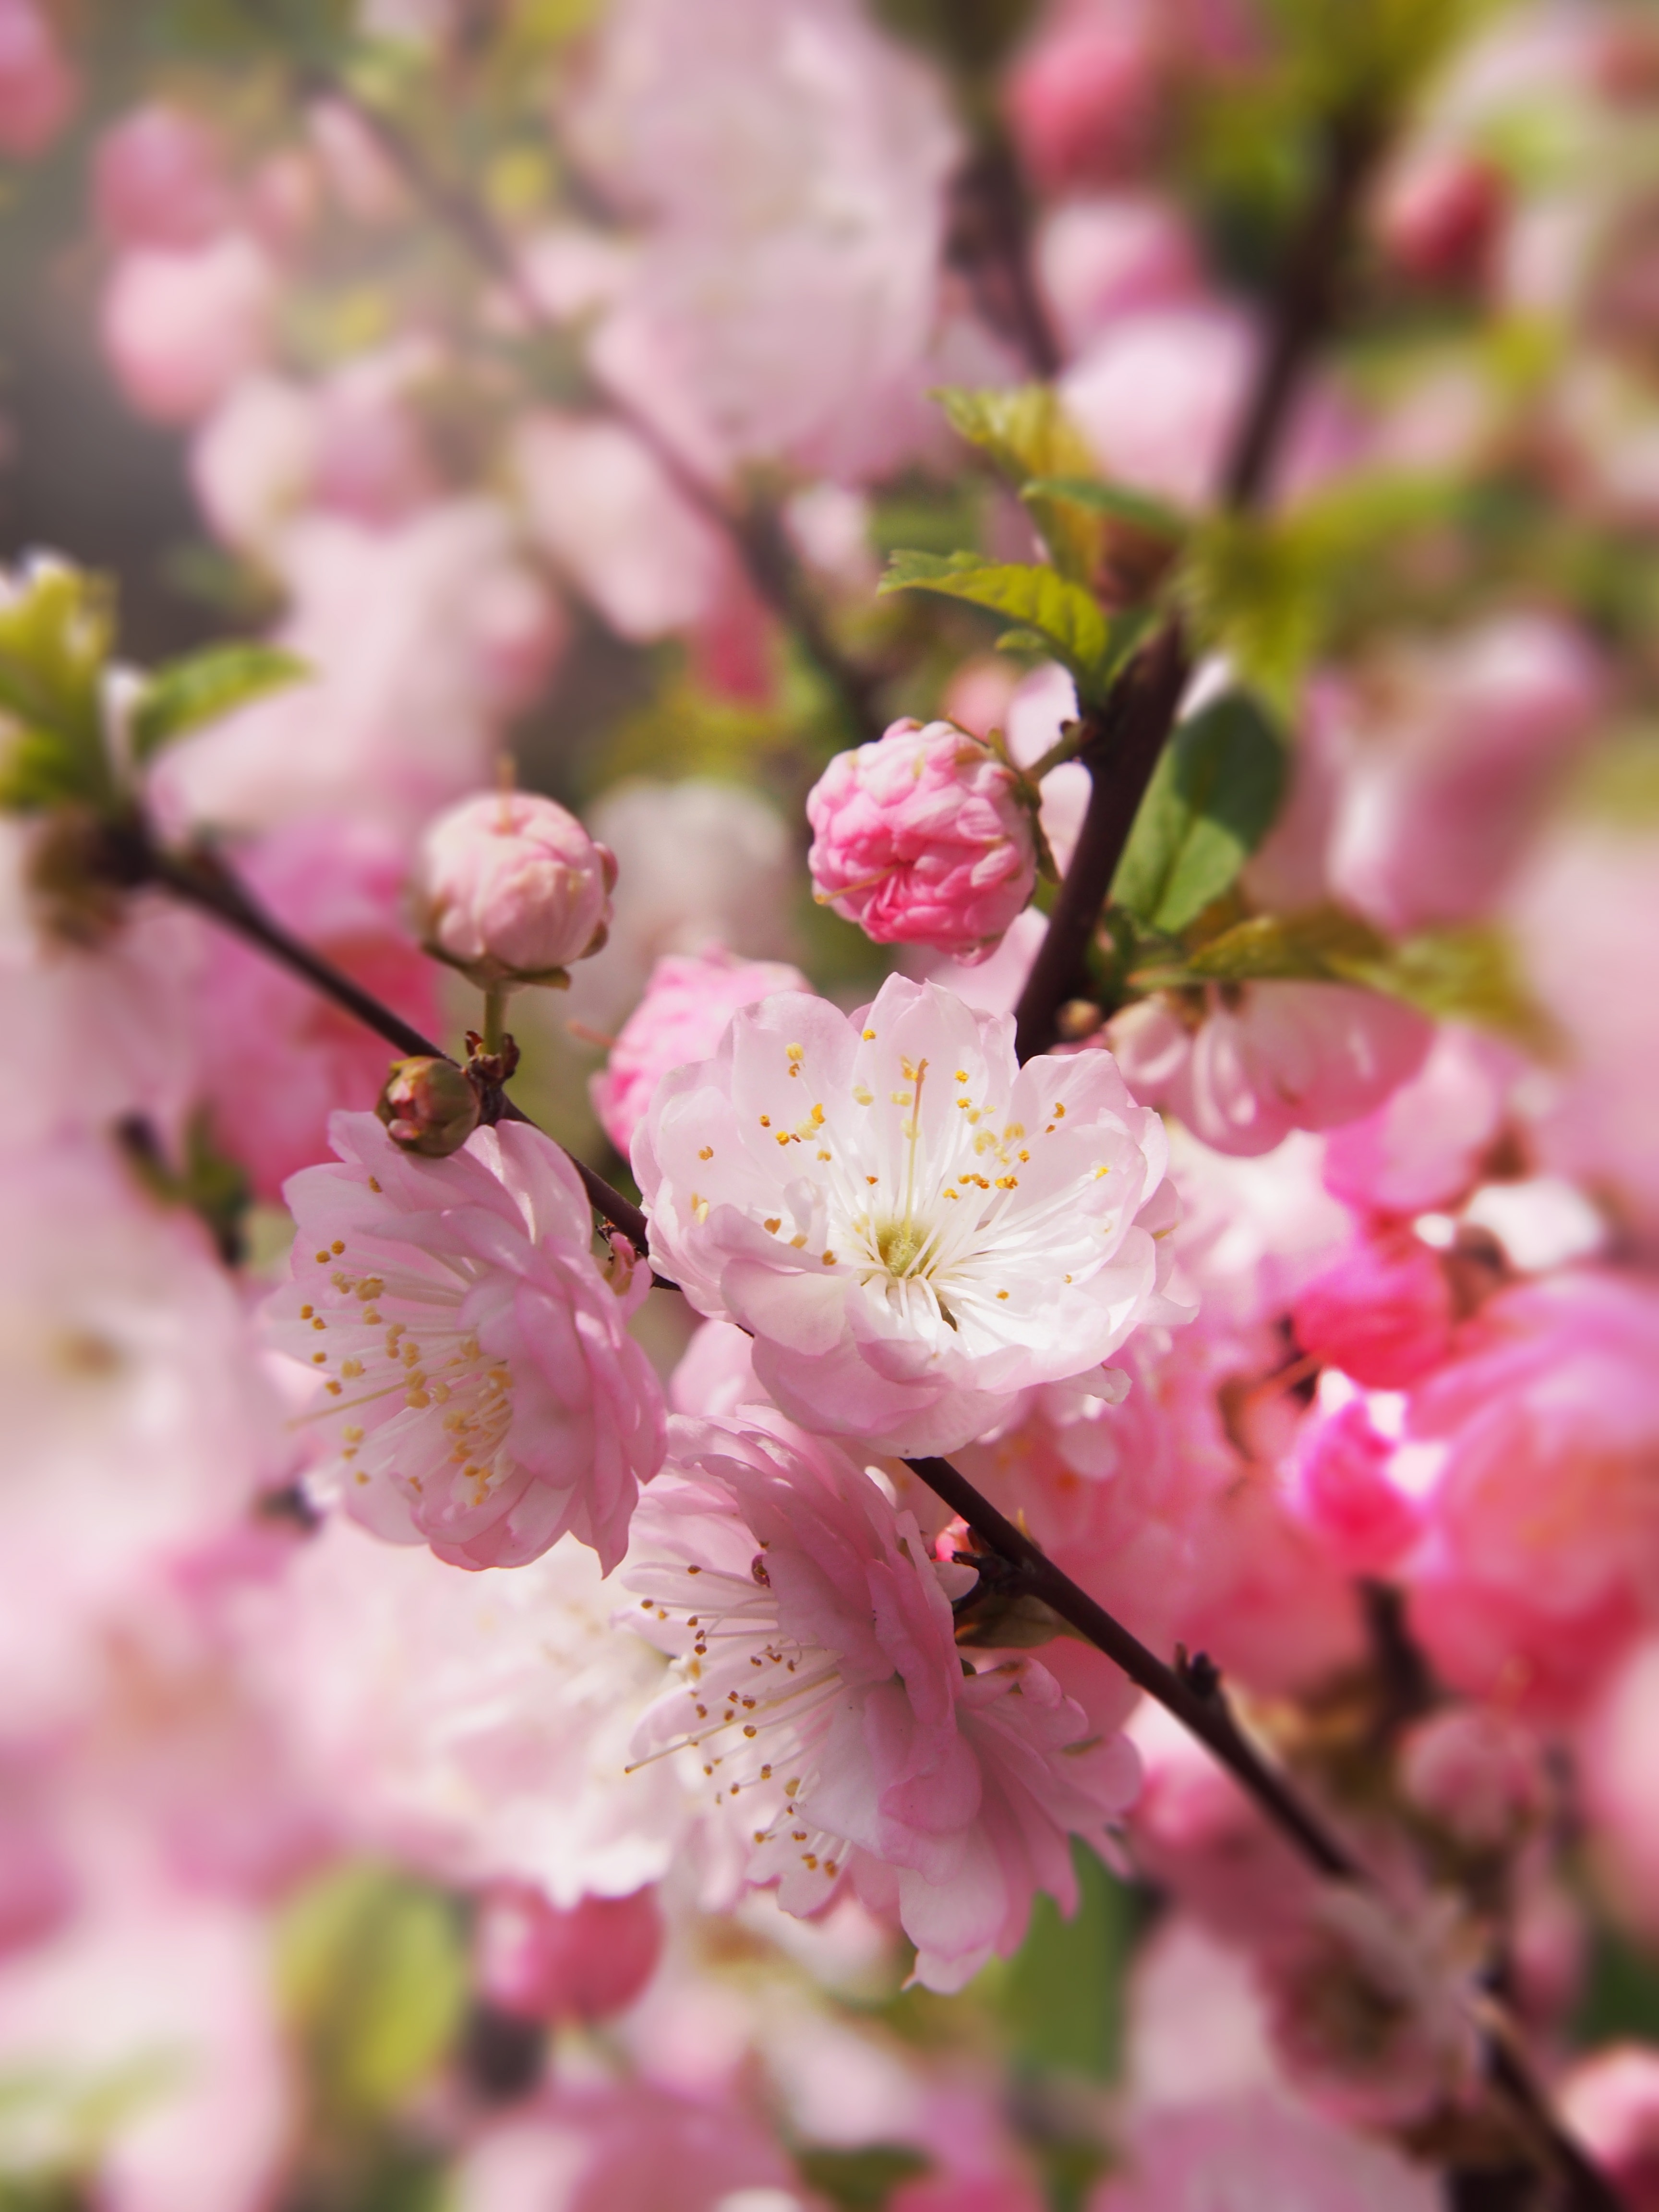
spring, tree, garden, flourishing, nature, flower, sprig, plant, pink, tonsil, macro, pink flower, the background, rose flower, bush, the stem, full bloom, flora, the delicacy, mood, flowering